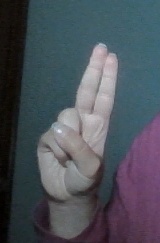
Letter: taa